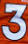
Number: 3